The Age of Uncertainty

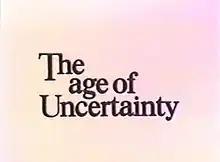

The Age of Uncertainty is a 1977 book and television series about economics, co-produced by the BBC, CBC, KCET and OECA, and written and presented by Harvard economist John Kenneth Galbraith.